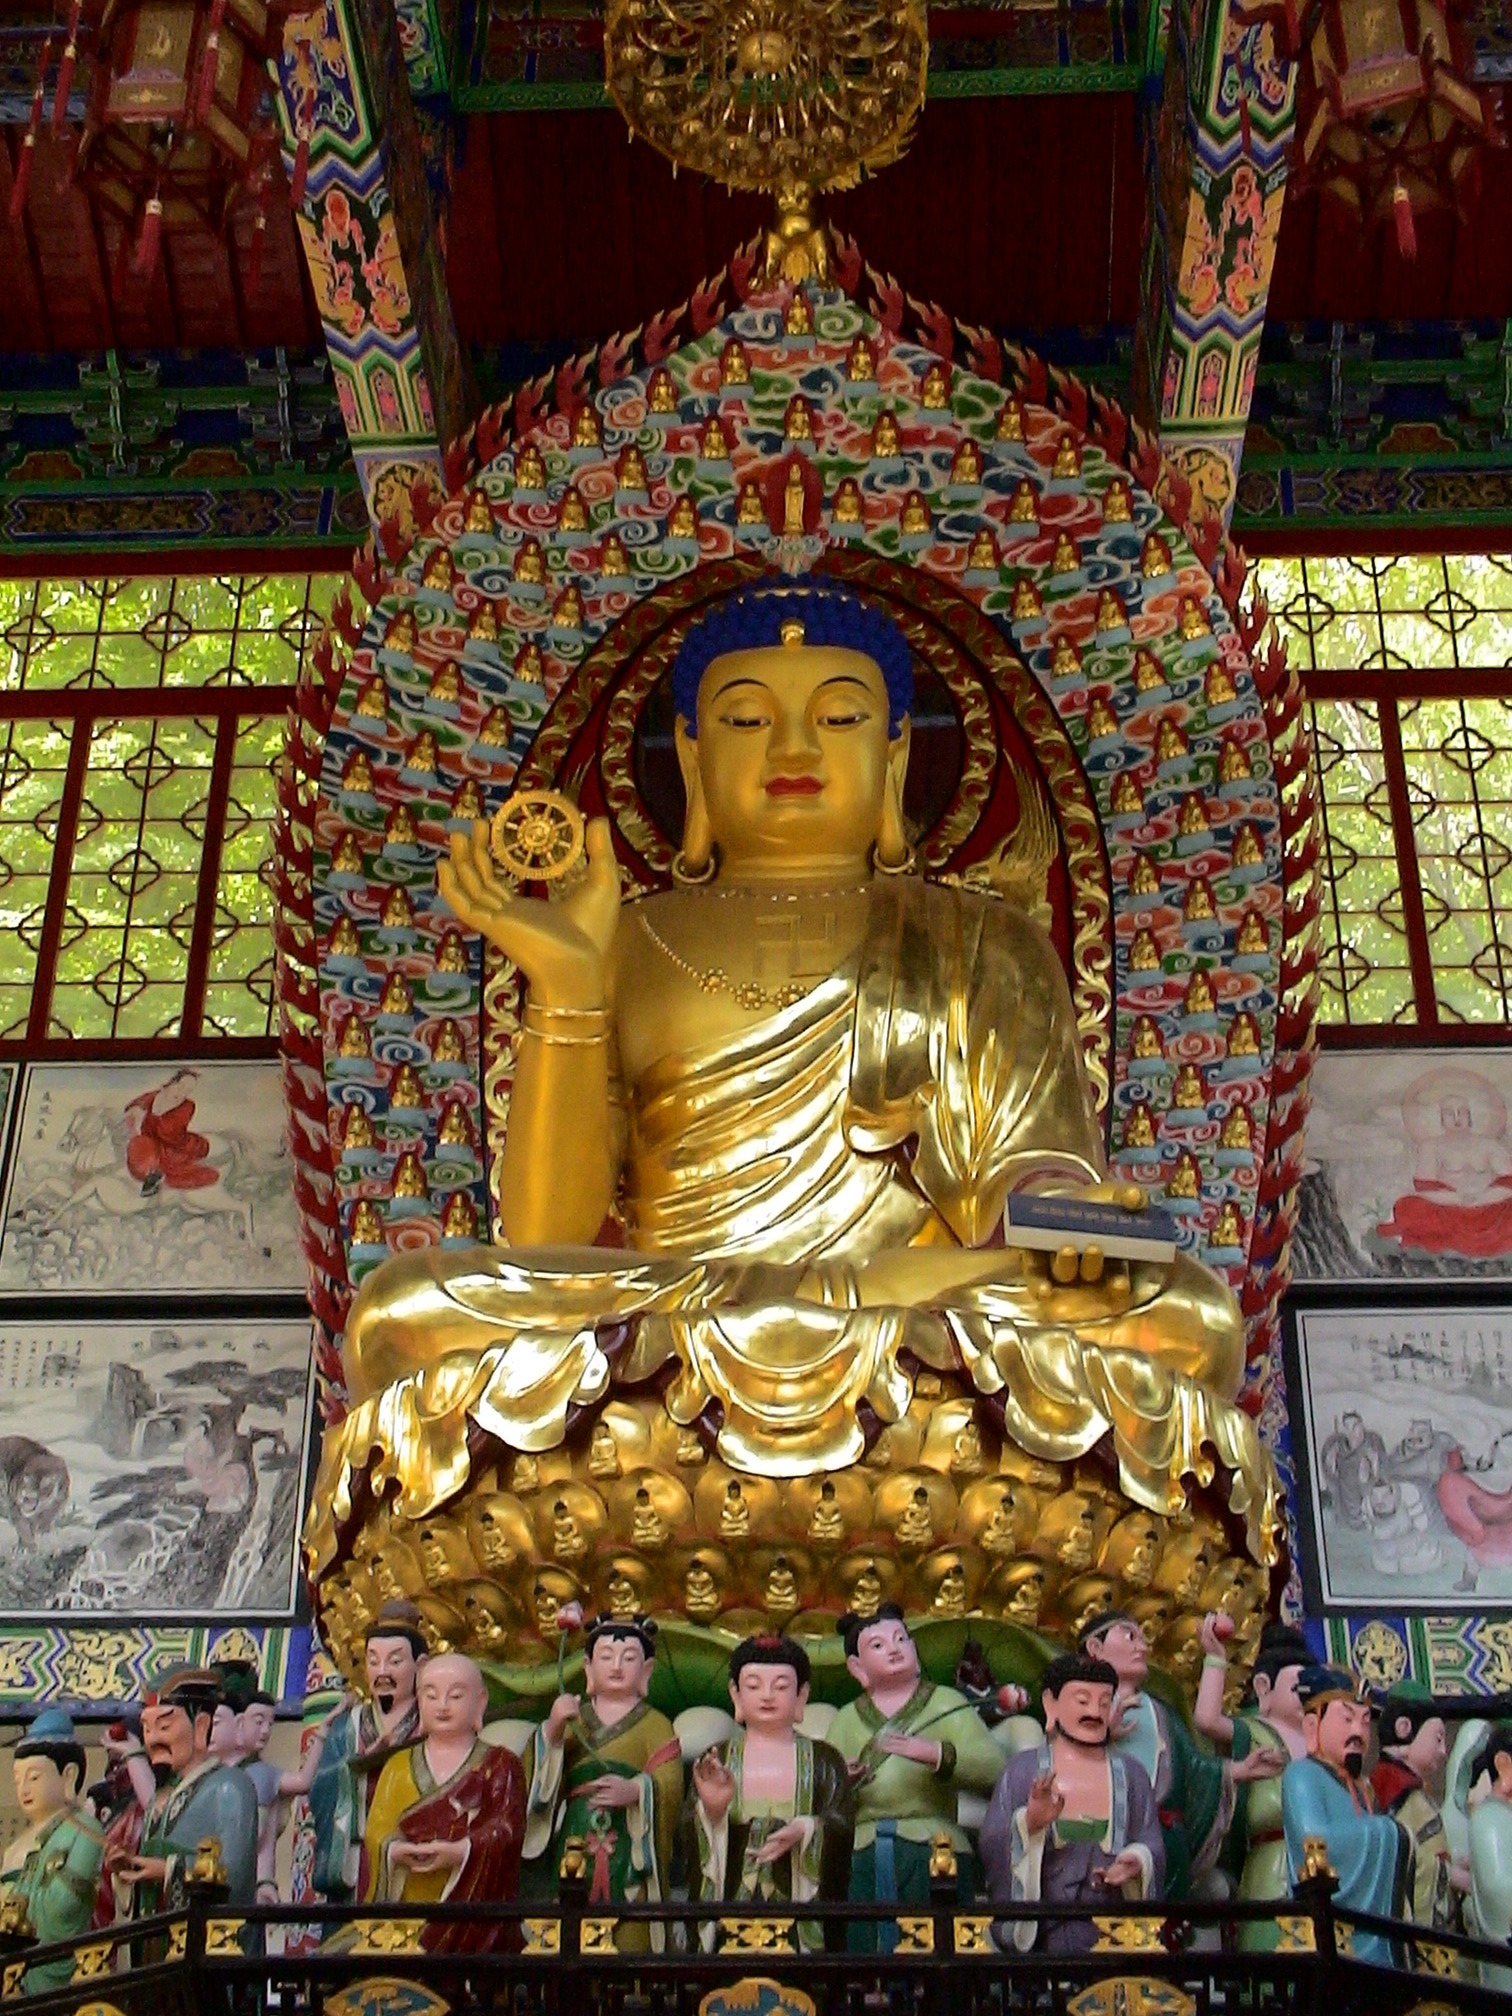
building, statue, religion, place of worship, gold, temple, monastery, shrine, china, wat, buddah, hindu temple, gautama buddha, fengcheng, phoenix hill